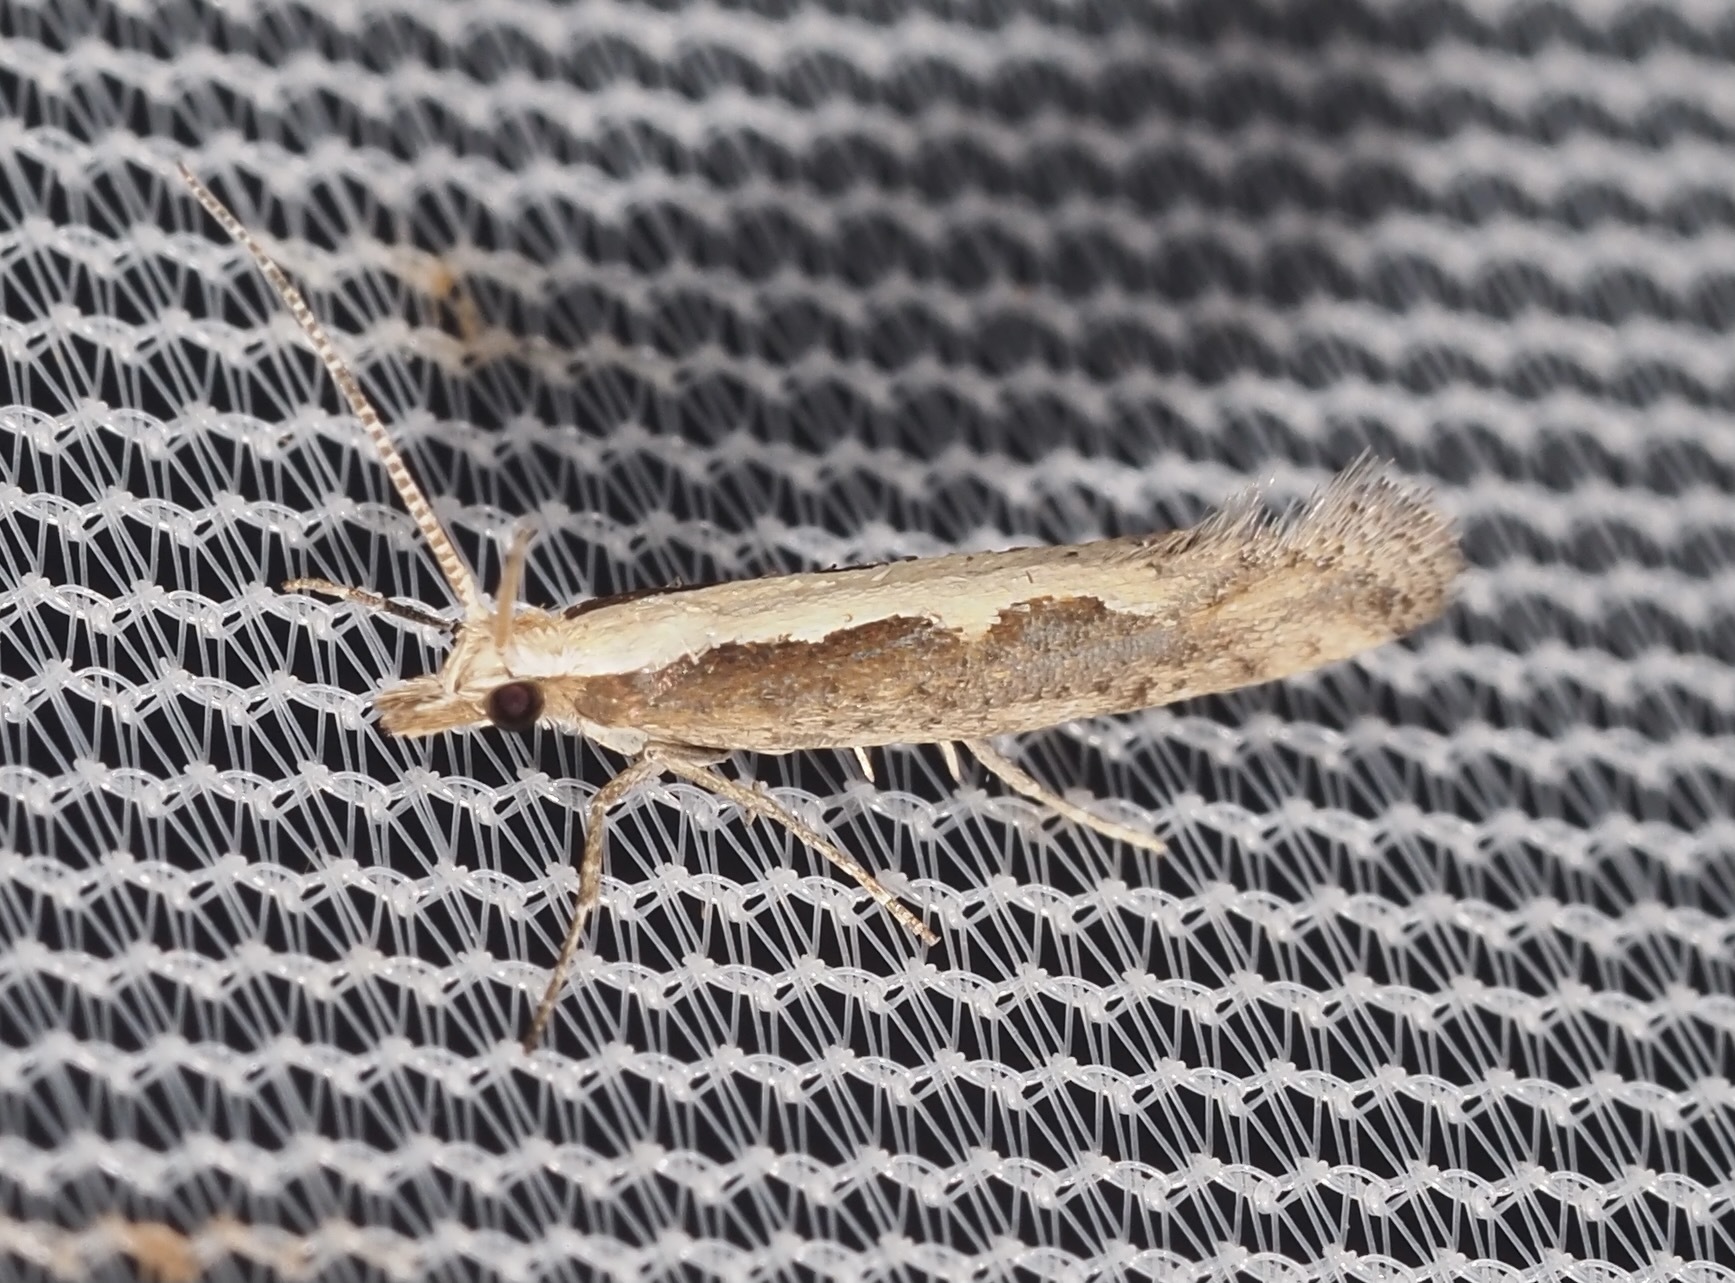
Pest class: diamondback_moth